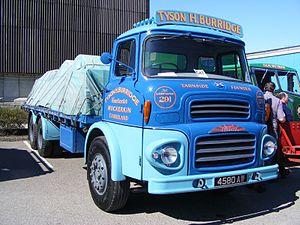
Albion Automotive est un ancien constructeur écossais d'automobiles et de véhicules utilitaires basé à Scotstoun, en banlieue de Glasgow. Aujourd'hui, c'est un simple équipementier automobile. Il était actif entre 1899 et 1951.